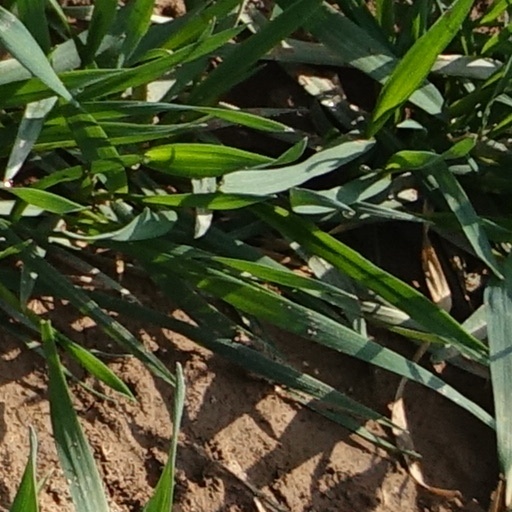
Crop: wheat